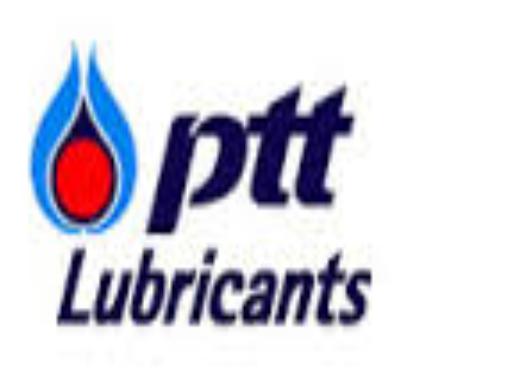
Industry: Others